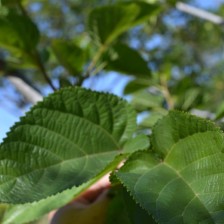
Variety: TaiwanStraberry